Sport in France

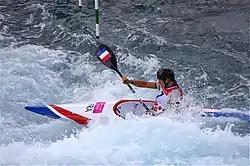
Émilie Fer canoeist, Olympic gold medalist.

Émile Allais won four World Championship golds in the 1930s. Henri Oreiller won Olympic gold at the 1948 Winter Olympics. Jean-Claude Killy dominated alpine skiing in the late 1960s, winning all three alpine skiing golds on offer at the 1968 Winter Olympics on French snow in Grenoble. These events also served as the 1968 Alpine Skiing World Championships, and in addition, Killy won the World Championship Combined event in 1968 to add to golds in the Downhill and Combined won at the 1966 World Championships. He also won the first two overall Alpine Skiing World Cup titles. Marielle Goitschel won two Olympic golds, an additional five World Championship golds and three discipline World Cup titles in the 1960s. Guy Périllat was a double World Championship gold medallist in the 1960s. Fabienne Serrat won two golds at the 1974 World Championships. Carole Merle won six World Cup discipline titles in the late 1980s and early 1990s, and was World Champion in giant slalom in 1993. More recently Luc Alphand won the overall World Cup in 1997 and four discipline titles in Downhill and Super-G. Jean-Baptiste Grange was Slalom World Cup champion in 2009 and Slalom World Champion in 2011 and 2015. Tessa Worley was World Cup champion in giant slalom in 2017 and 2022 and won four World Championship golds in the 2010s. In January 2017 Alexis Pinturault set a new record for World Cup wins by a French skier when he took his 19th victory in a giant slalom in Adelboden, breaking Jean-Claude Killy's record.